Mount Yale

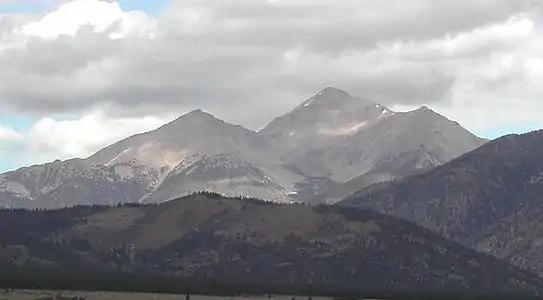
Yale is the highest peak seen in this picture

Mount Yale was first climbed by a research team from Harvard University led by Josiah Whitney. The group named the taller Mount Harvard (14,420 ft) after their own university and the shorter Mount Yale after Whitney's alma mater.